Pagagnotti Triptych

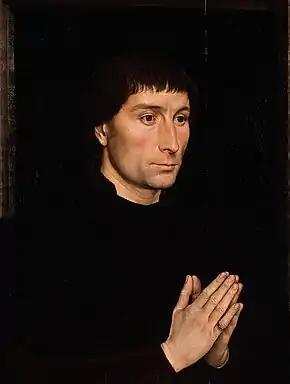
Portrait of Tommaso Portinari, c. 1470

In the 15th century, Early Netherlandish art was highly sought after by collectors in Italy. Strong commercial ties existed between Bruges and Italy. The city had a branch of the Medici Bank, a large contingent of southern merchants, and paintings and various other art works were steadily exported south to Italy. A substantial amount of northern art was bought by the Medici court for their palaces, which heightened its allure. While stationed in Bruges, Medici banker Tommaso Portinari commissioned the Portinari Altarpiece from Hugo van der Goes and had it transported to Florence for installation.